Anne Killigrew

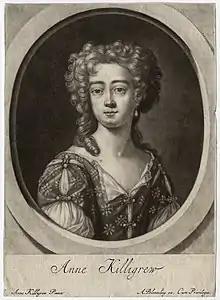
Mezzotint of Anne Killigrew, based on a self portrait she had painted.

John Dryden's famous, extolling ode praises Killigrew for her beauty, virtue, and literary and artistic talent. Dryden was one of several contemporaries who wrote in praise of Killigrew after her death, and the posthumous collection of her work published in 1686 included additional poems commending her literary merit, irreproachable piety, and personal charm. Killigrew's virtue and poetic talent are also emphasized in poems by her contemporaries John Chatwin and Edmund Wodehouse.